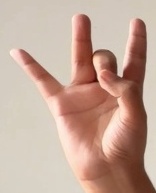
ASL sign: 8